John Adams

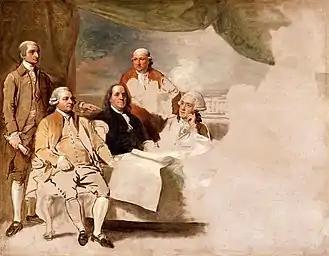
"Treaty of Paris", an unfinished 1783 portrait by Benjamin West with Adams seated in front

Throughout the first half of 1776, Adams grew increasingly impatient with what he perceived to be the slow pace of declaring independence. In the Second Continental Congress in Philadelphia, he helped push through a plan to outfit armed ships to launch raids on enemy vessels. Later in the year, he drafted the first set of regulations for the provisional navy. Adams drafted the preamble to the Lee Resolution of colleague Richard Henry Lee. He developed a rapport with delegate Thomas Jefferson of Virginia, who had been slower to support independence but by early 1776 agreed that it was necessary. On June 7, 1776, Adams seconded the Lee Resolution, which stated that the colonies were "free and independent states."